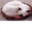
Label: cat